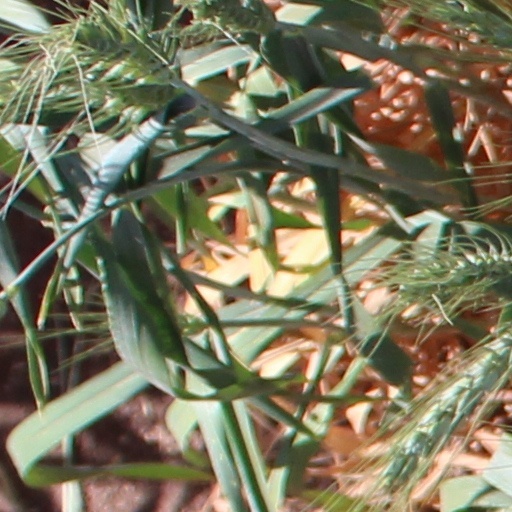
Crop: wheat